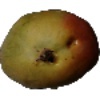
Label: Papaya 1